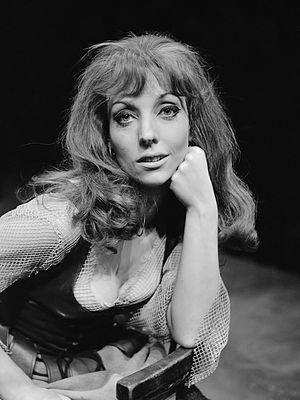
Carla Tefsen dite Carry Tefsen, née le 6 août 1938 à Amsterdam, est une actrice, chanteuse et présentatrice néerlandaise.